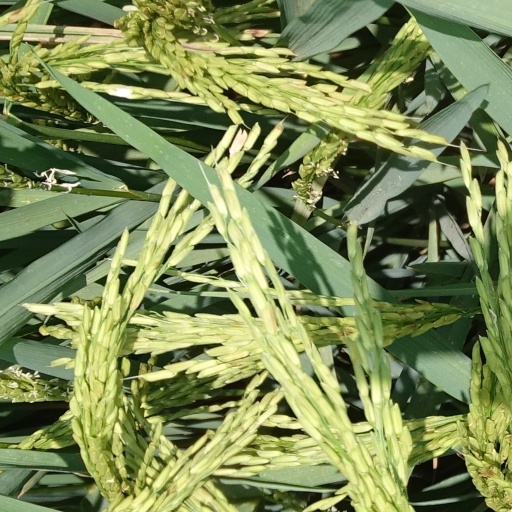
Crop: rice